Staphylococcal scalded skin syndrome

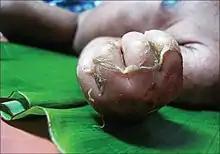
An infant with Staphylococcal scalded skin syndrome

Staphylococcal scalded skin syndrome (SSSS) is a dermatological condition caused by "Staphylococcus aureus".